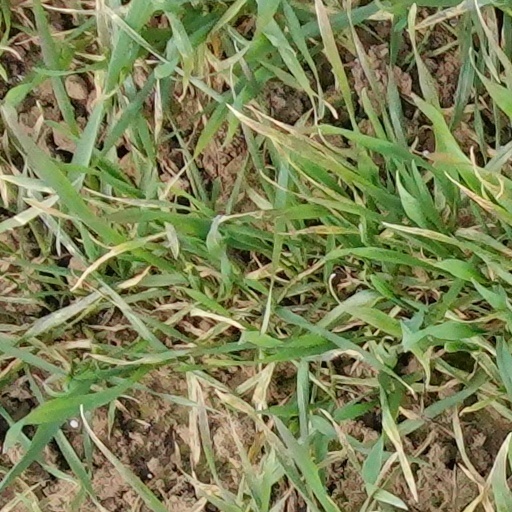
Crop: wheat